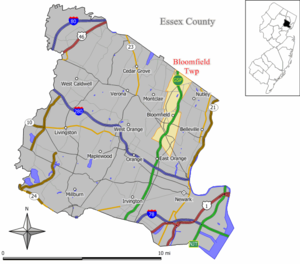
Bloomfield est un township situé dans l'État américain du New Jersey.